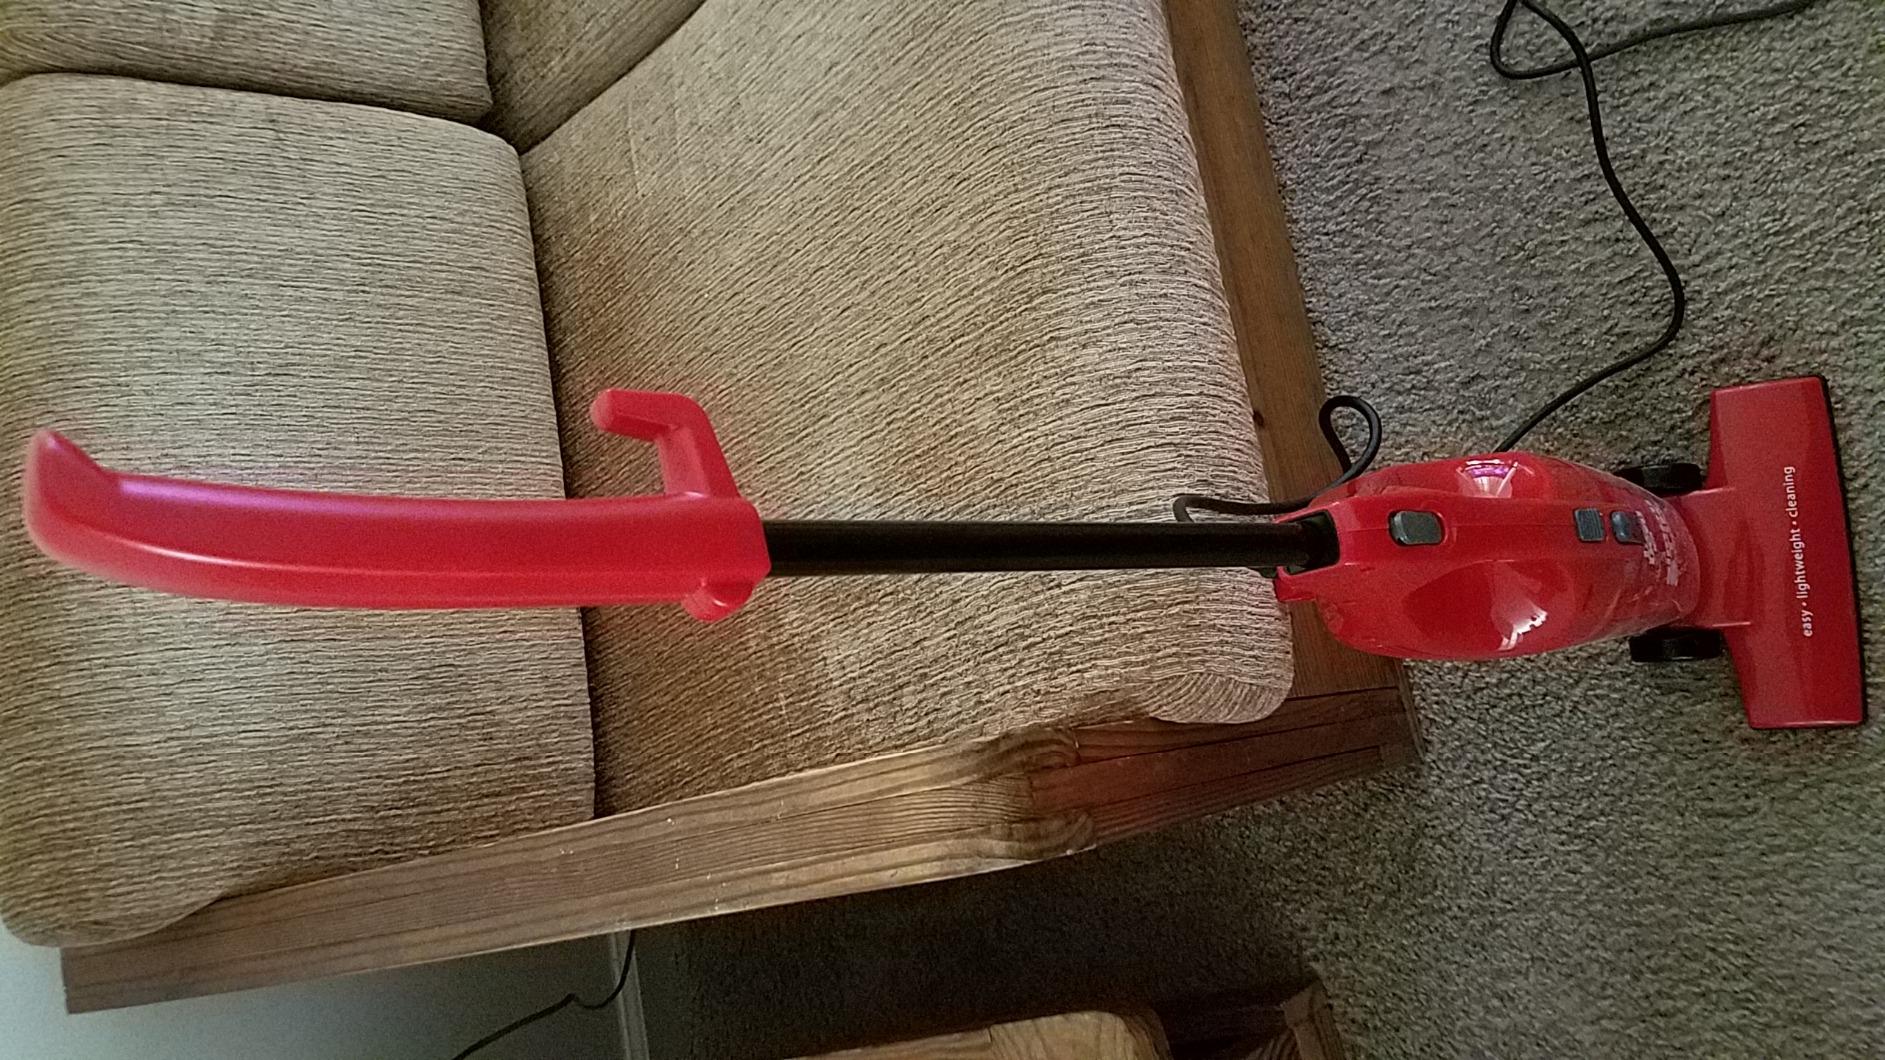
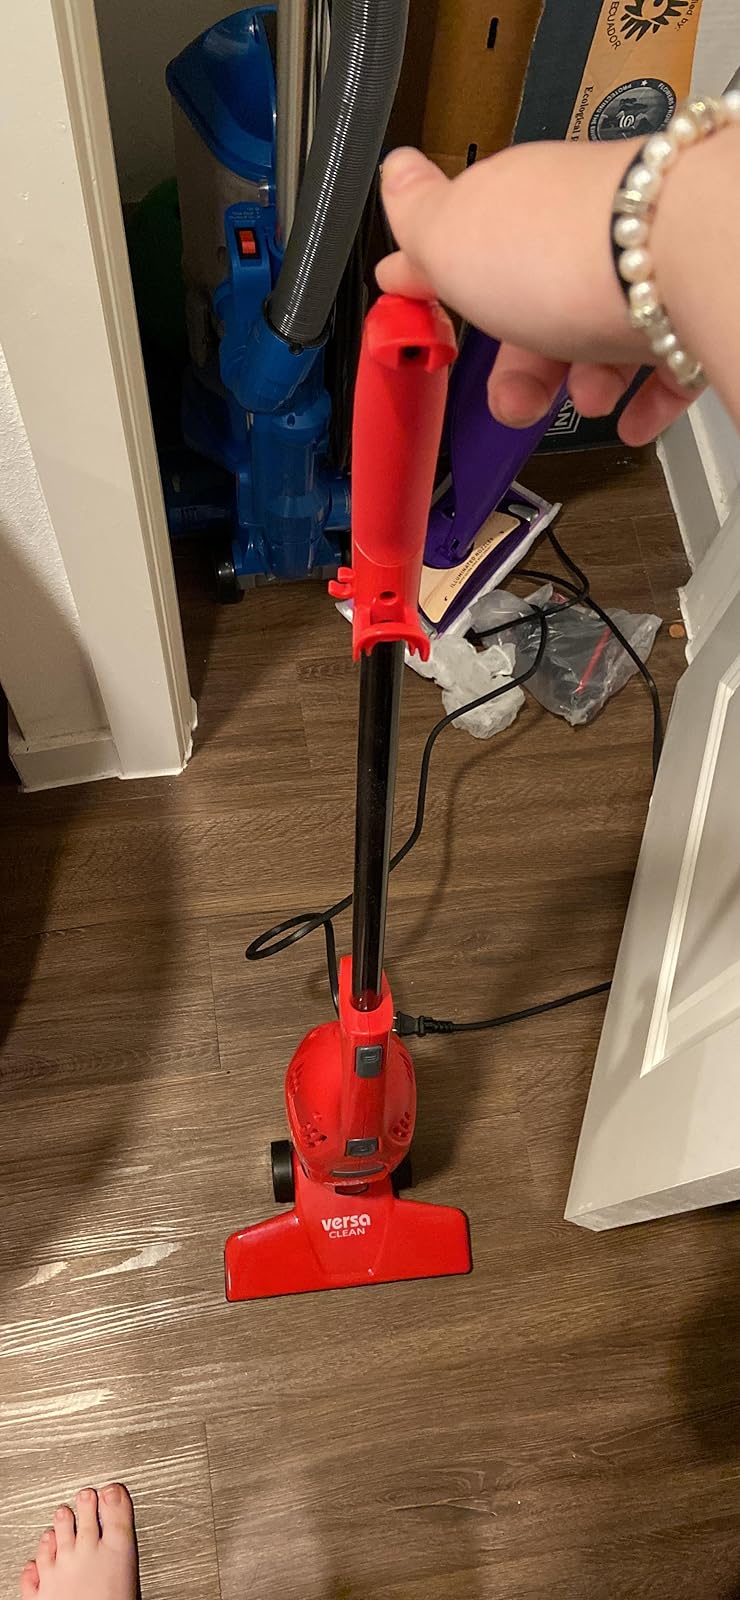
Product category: items_vacuum
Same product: no